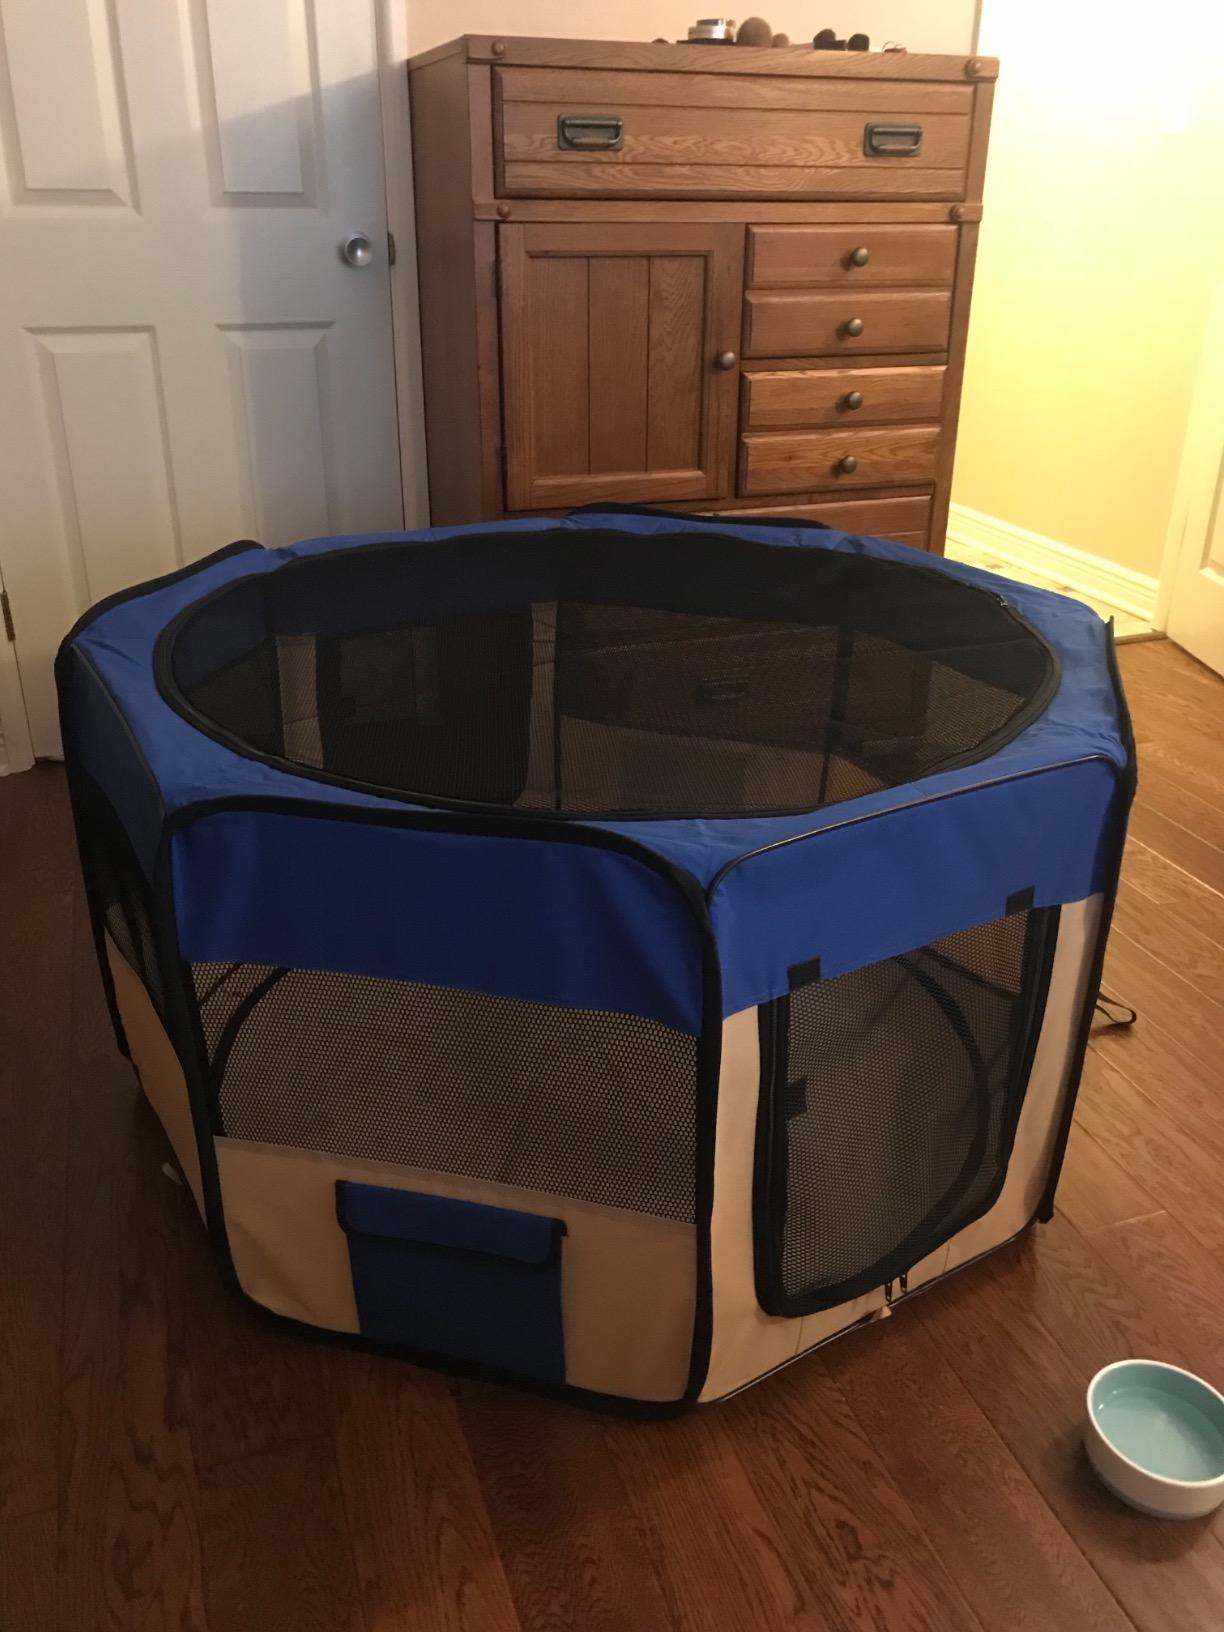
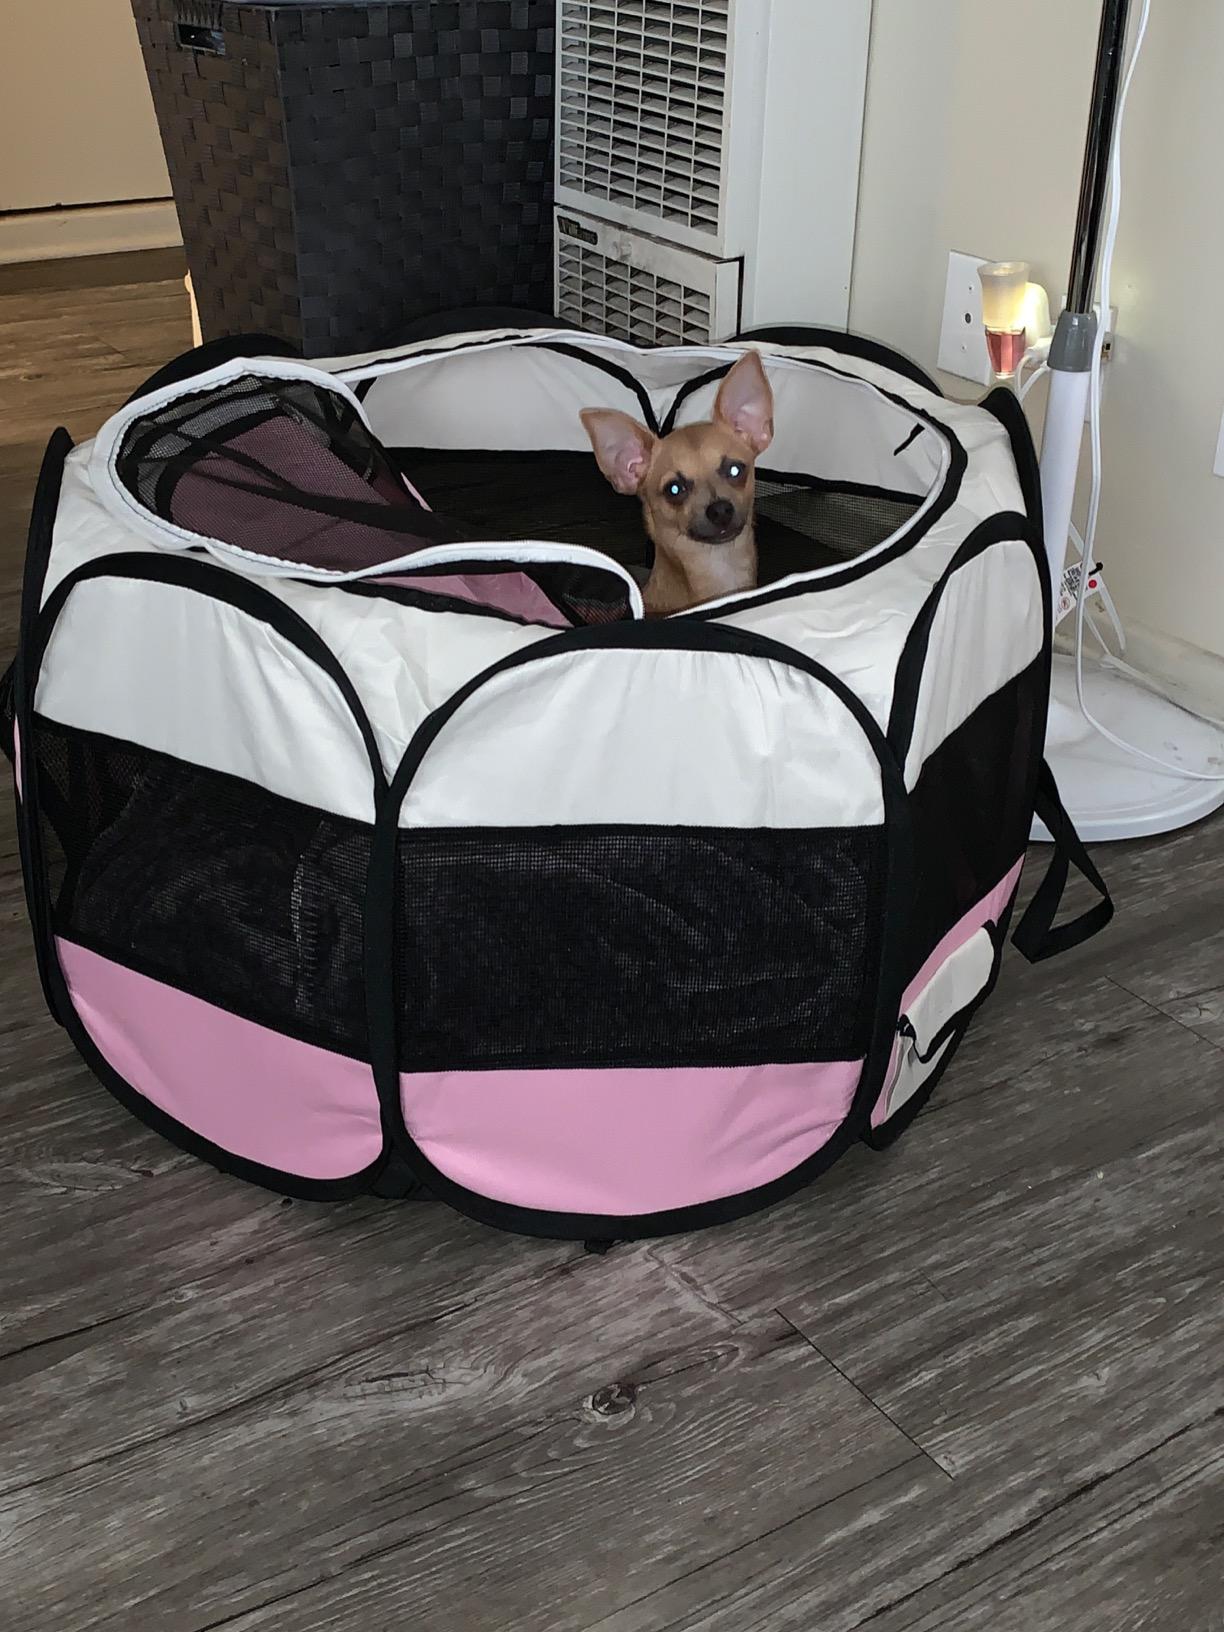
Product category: items_kennel
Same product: no